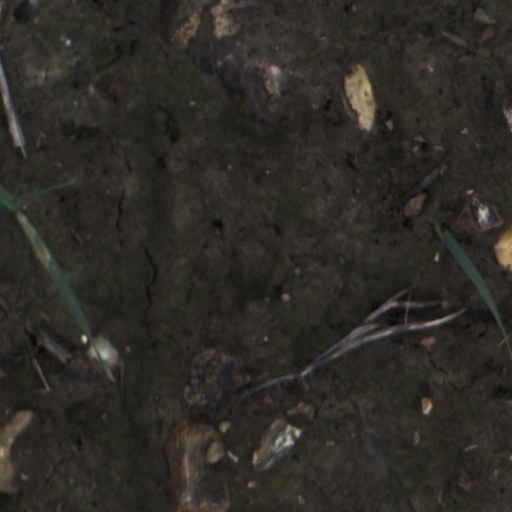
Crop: wheat